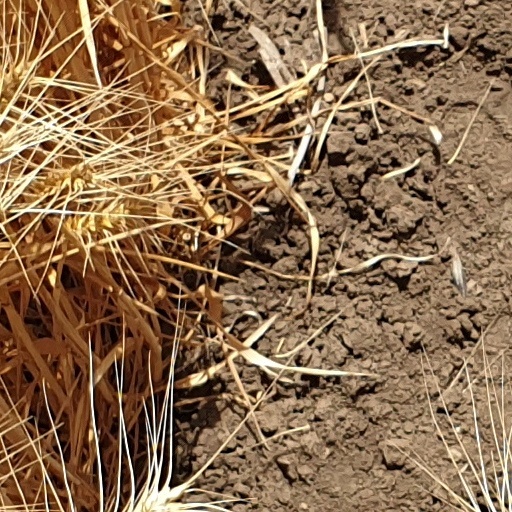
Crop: wheat